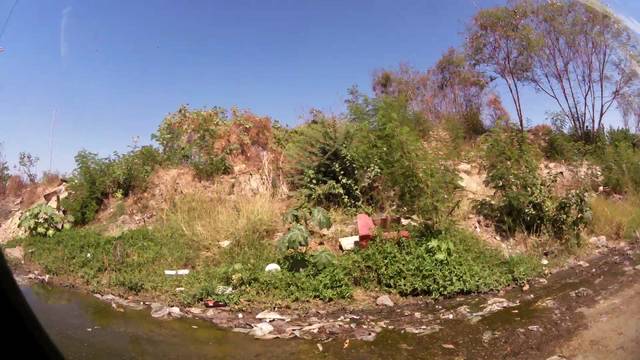
Region: Colombia
Coordinates: 10.984, -74.773